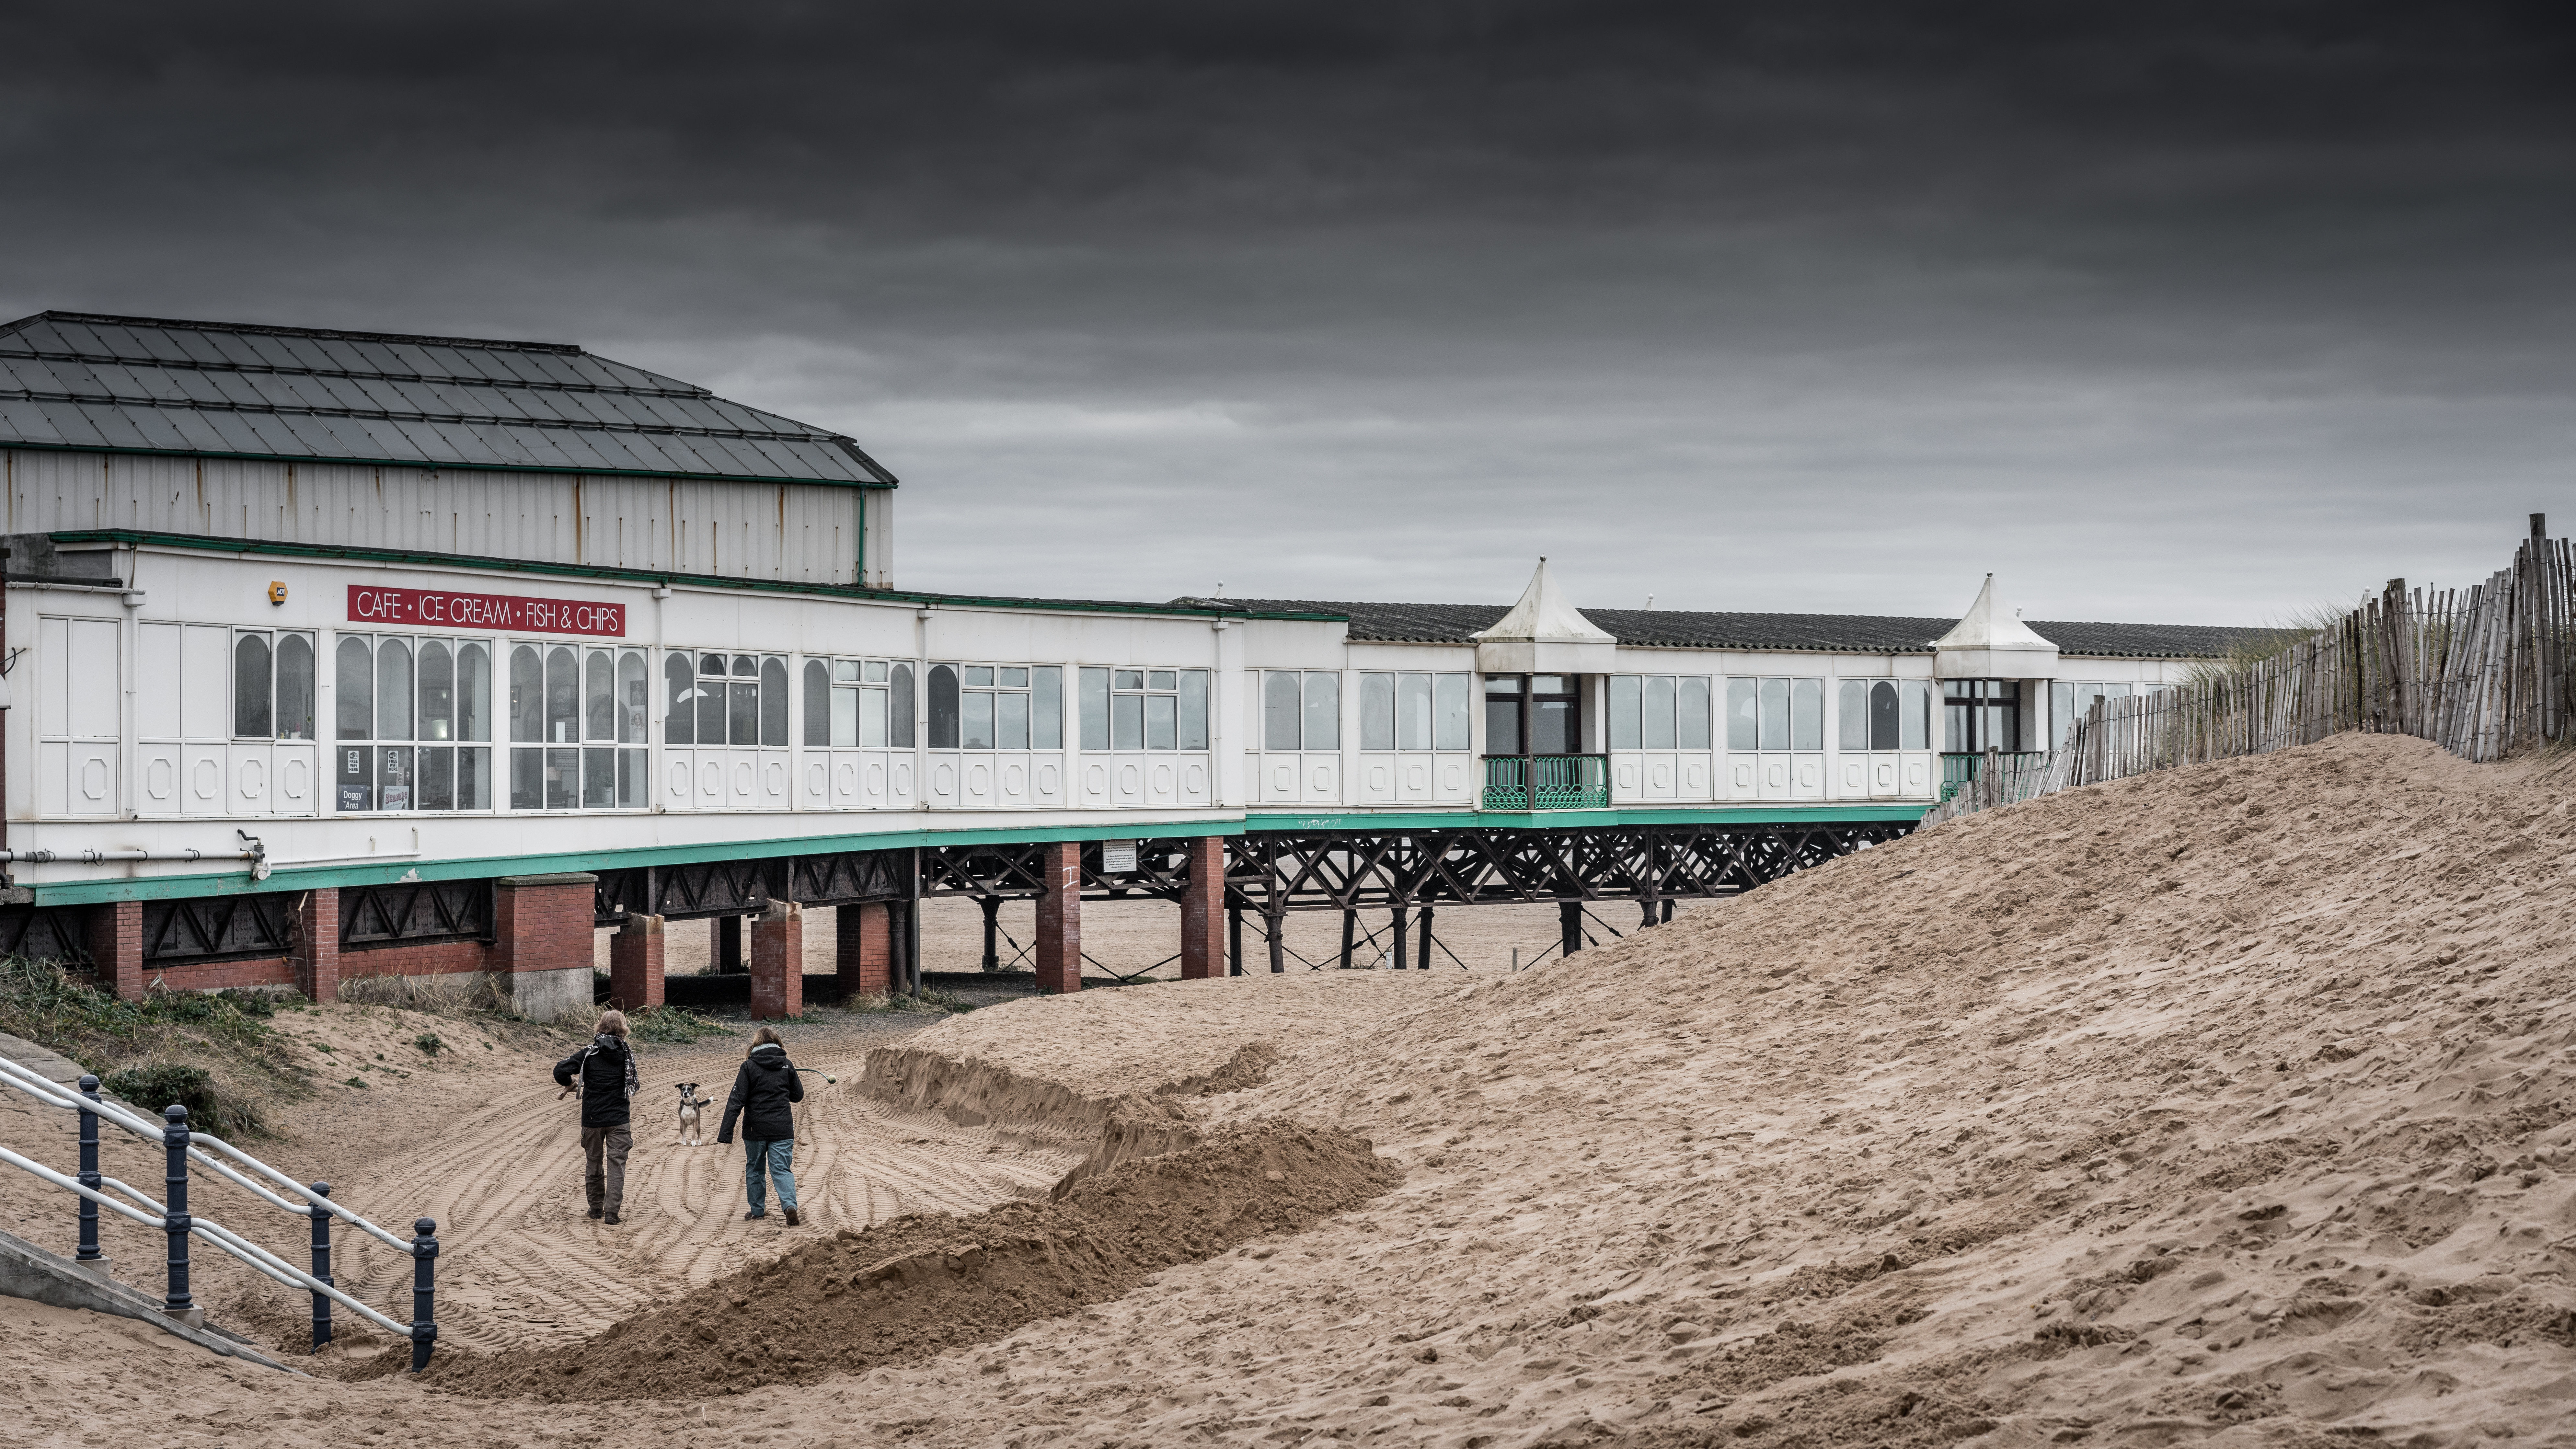
beach, sea, coast, sand, winter, people, boardwalk, dog, pier, walkway, stadium, beachphotography, photos, lancashire, 2015, dunes, 20161201, stannes, lytham, cool image, i